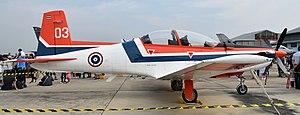
Le Pilatus PC-9 est un avion d'entraînement biplace suisse construit par Pilatus Aircraft. Son moteur est un turbopropulseur pouvant atteindre 1 150 ch et son hélice tourne à un régime maximal de 2 000 tr/min. Il a été mis en service en 1988. Bien que principalement utilisé comme avion d'entraînement, il sert également au remorquage de cible, comme plastron pour la guerre électronique, pour la formation de contrôleurs aériens avancés ou comme "agressors". Le PC-9 est aussi connu pour avoir servi de base au développement du Beechcraft T-6 Texan II.